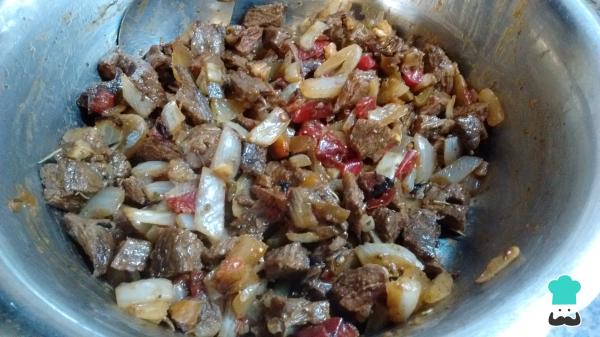
Mezcla en un recipiente la carne cortada junto con la cebolla y el ajo dorado. Agrega el morrón y los condimentos (sal, pimienta, romero fresco, comino, ají molido). Como dijimos, la entraña es una carne muy sabrosa, sin embargo, puedes agregar otros ingredientes que resalten su sabor, como por ejemplo, un par de cucharadas de chimichurri, extracto de tomate, etc.Truco: es ideal preparar el relleno con algunas horas de anticipación (mejor de un día para el otro) para que se concentren más los sabores. Y recuerda que debes conservarlo en la heladera hasta el momento de usarlo.